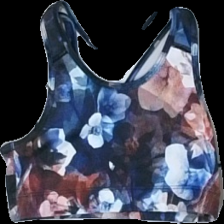
View: front
Type: Training top
Category: Ladies
Brand: Soc (Stadium)
Colors: Blue, Pink, White, Multicolor
Material: 100% polyester
Pattern: Floral print
Cut: C-collar, Cropped, Tight
Size: 146
Season: All
Price range: 50-100
Recommended usage: Reuse